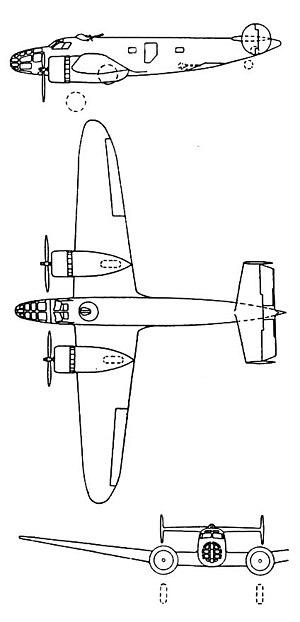
L'Aero A.300 est un bombardier moyen quadriplace tchèque de la Seconde Guerre mondiale.